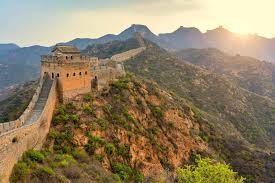
Landmark: Great Wall of China